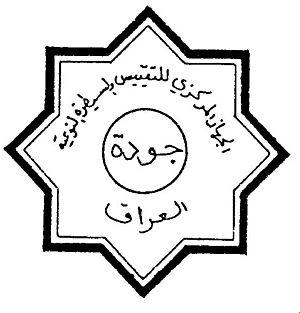
Marque nationale de qualité de l'Iraq